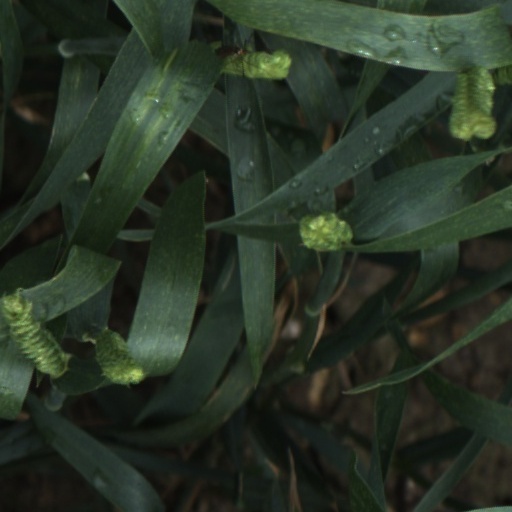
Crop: wheat